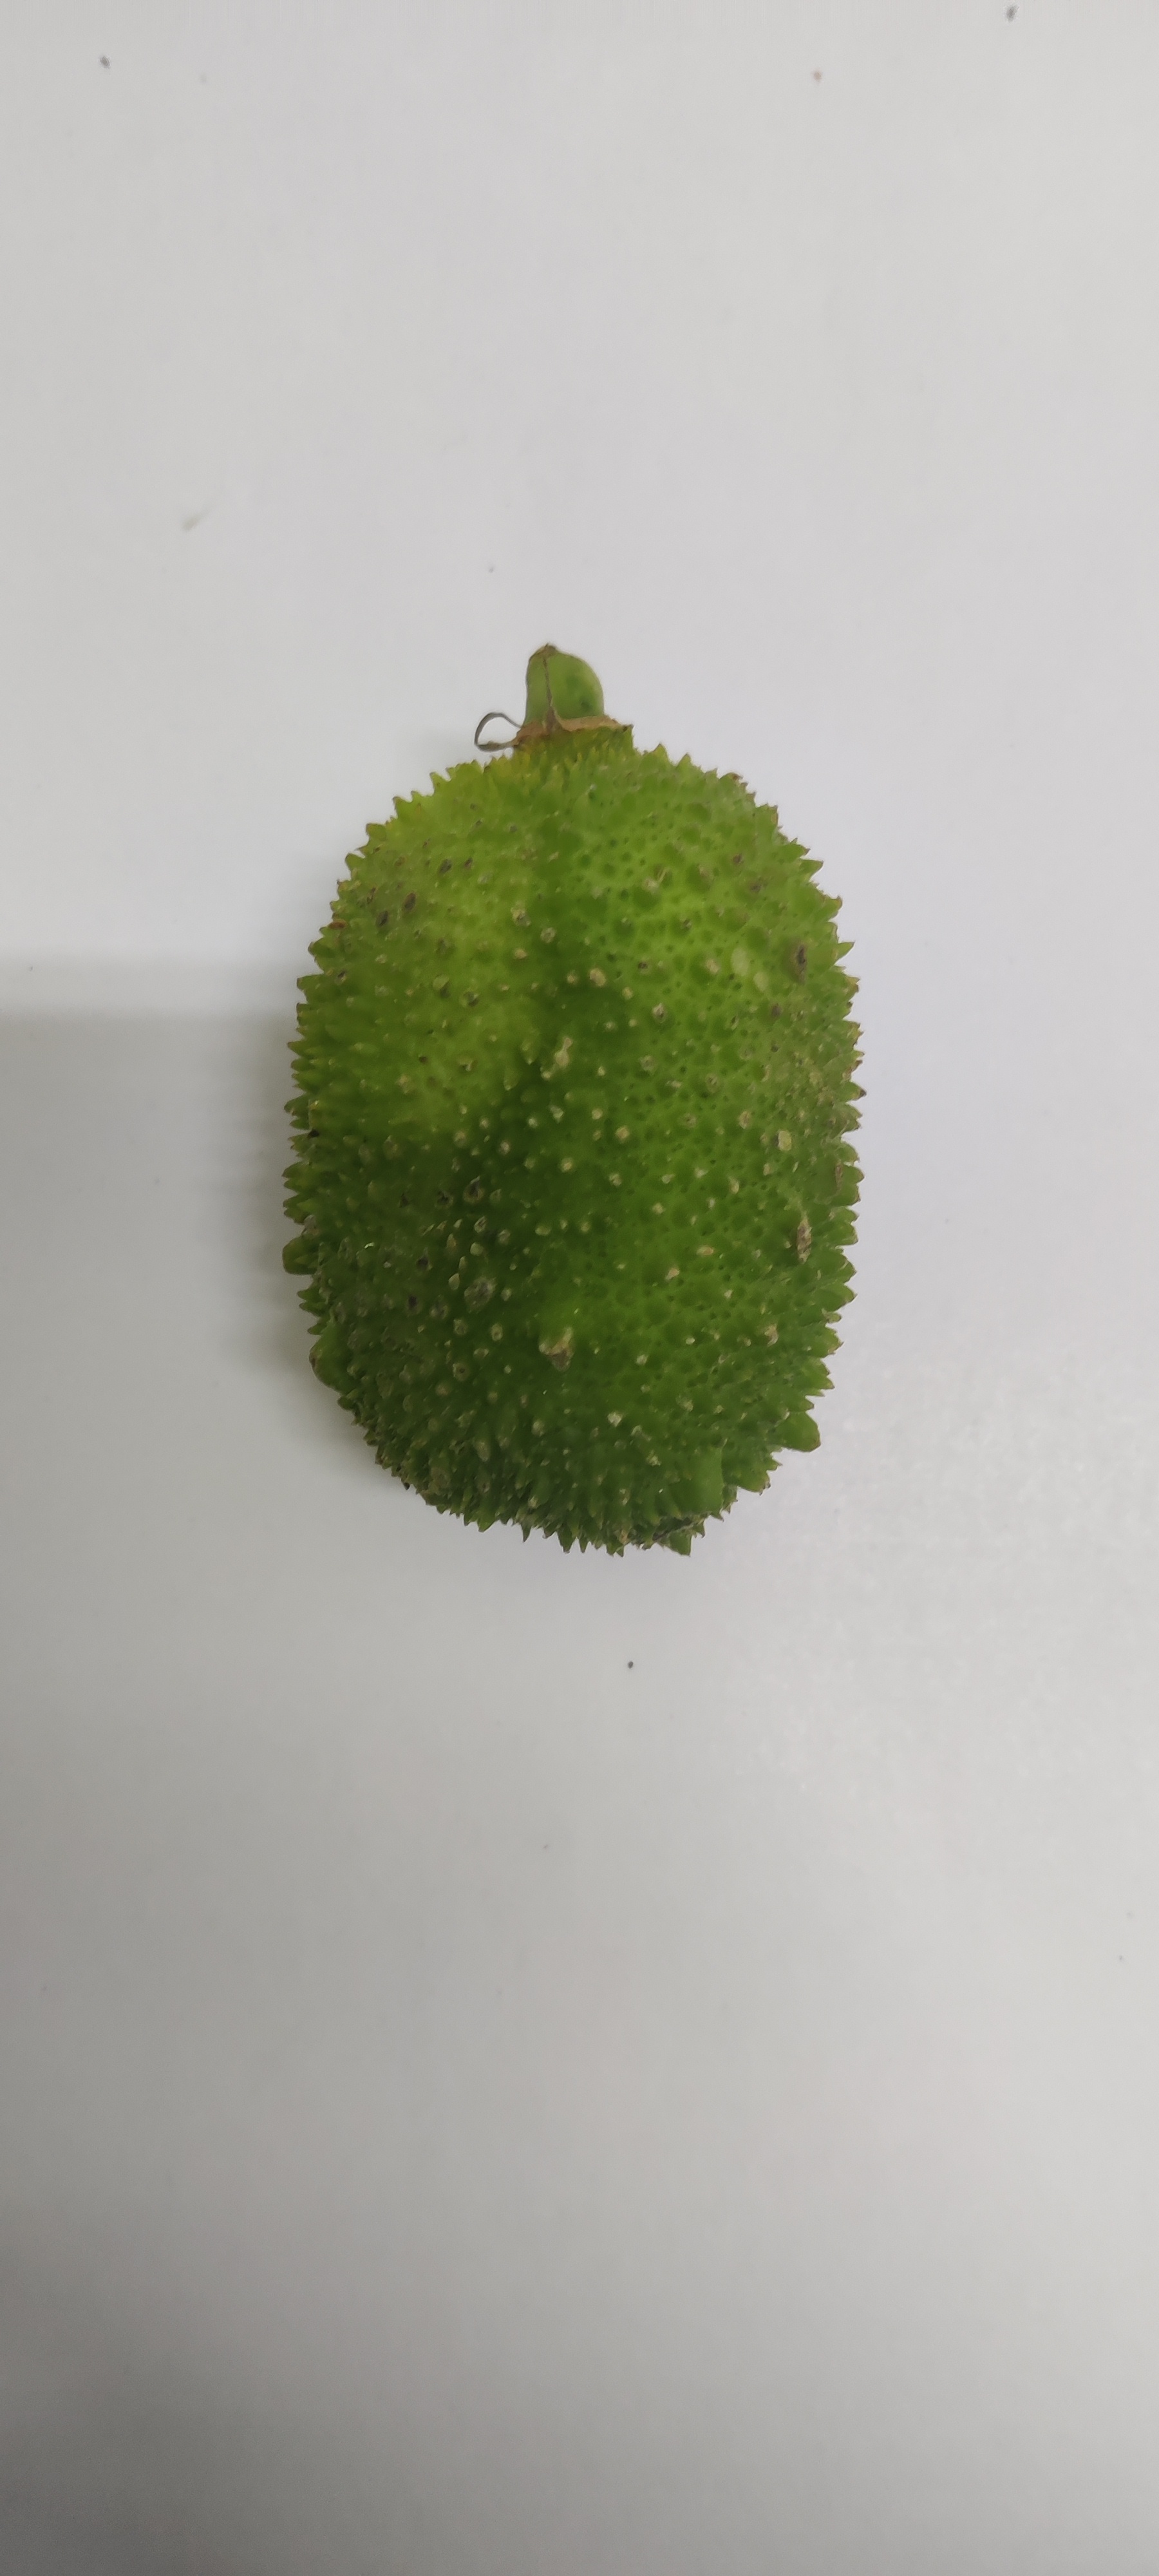
Crop: Spiny Gourd
Condition: Severely Damaged